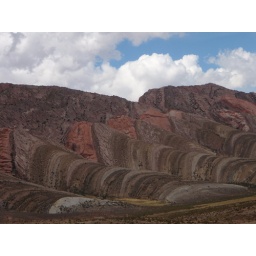
Fantastic sedimentary rock forms in a canyon